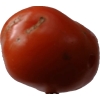
Label: tomato